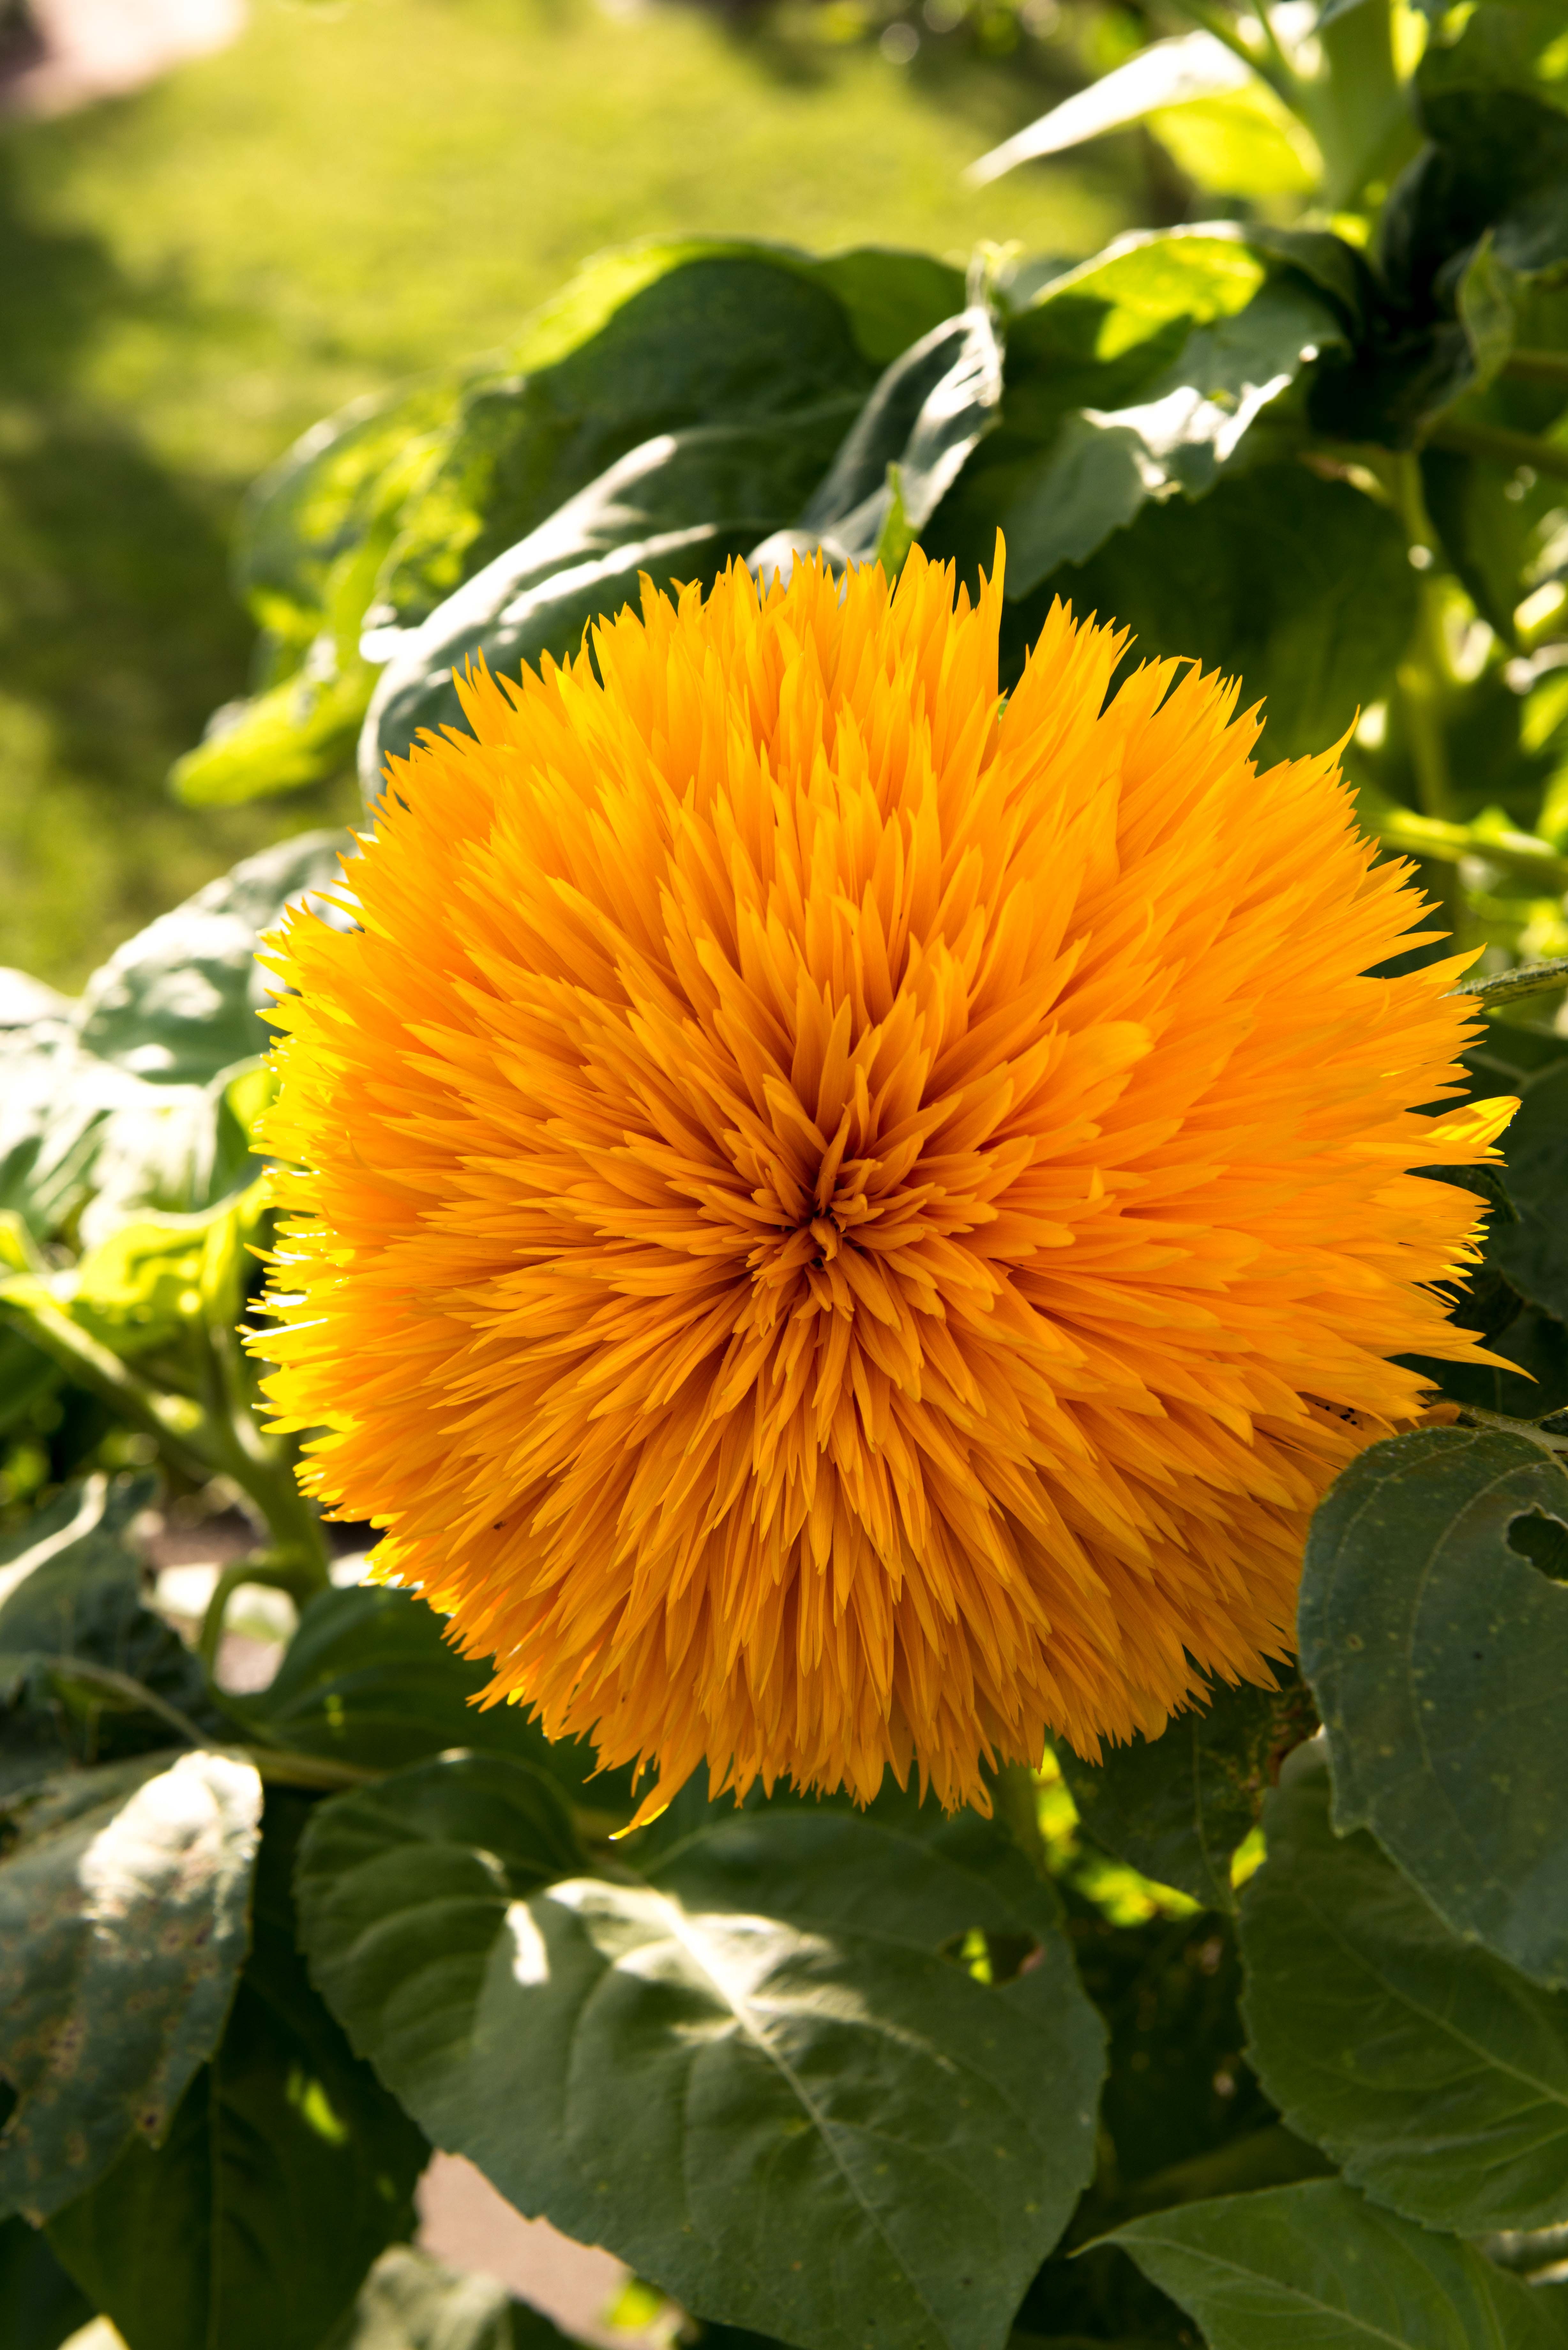
nature, plant, field, dandelion, leaf, flower, petal, botany, yellow, flora, sunflower, wildflower, sun flower, filled, macro photography, flowering plant, daisy family, vincent van gogh, annual plant, land plant, gene defect, model arles